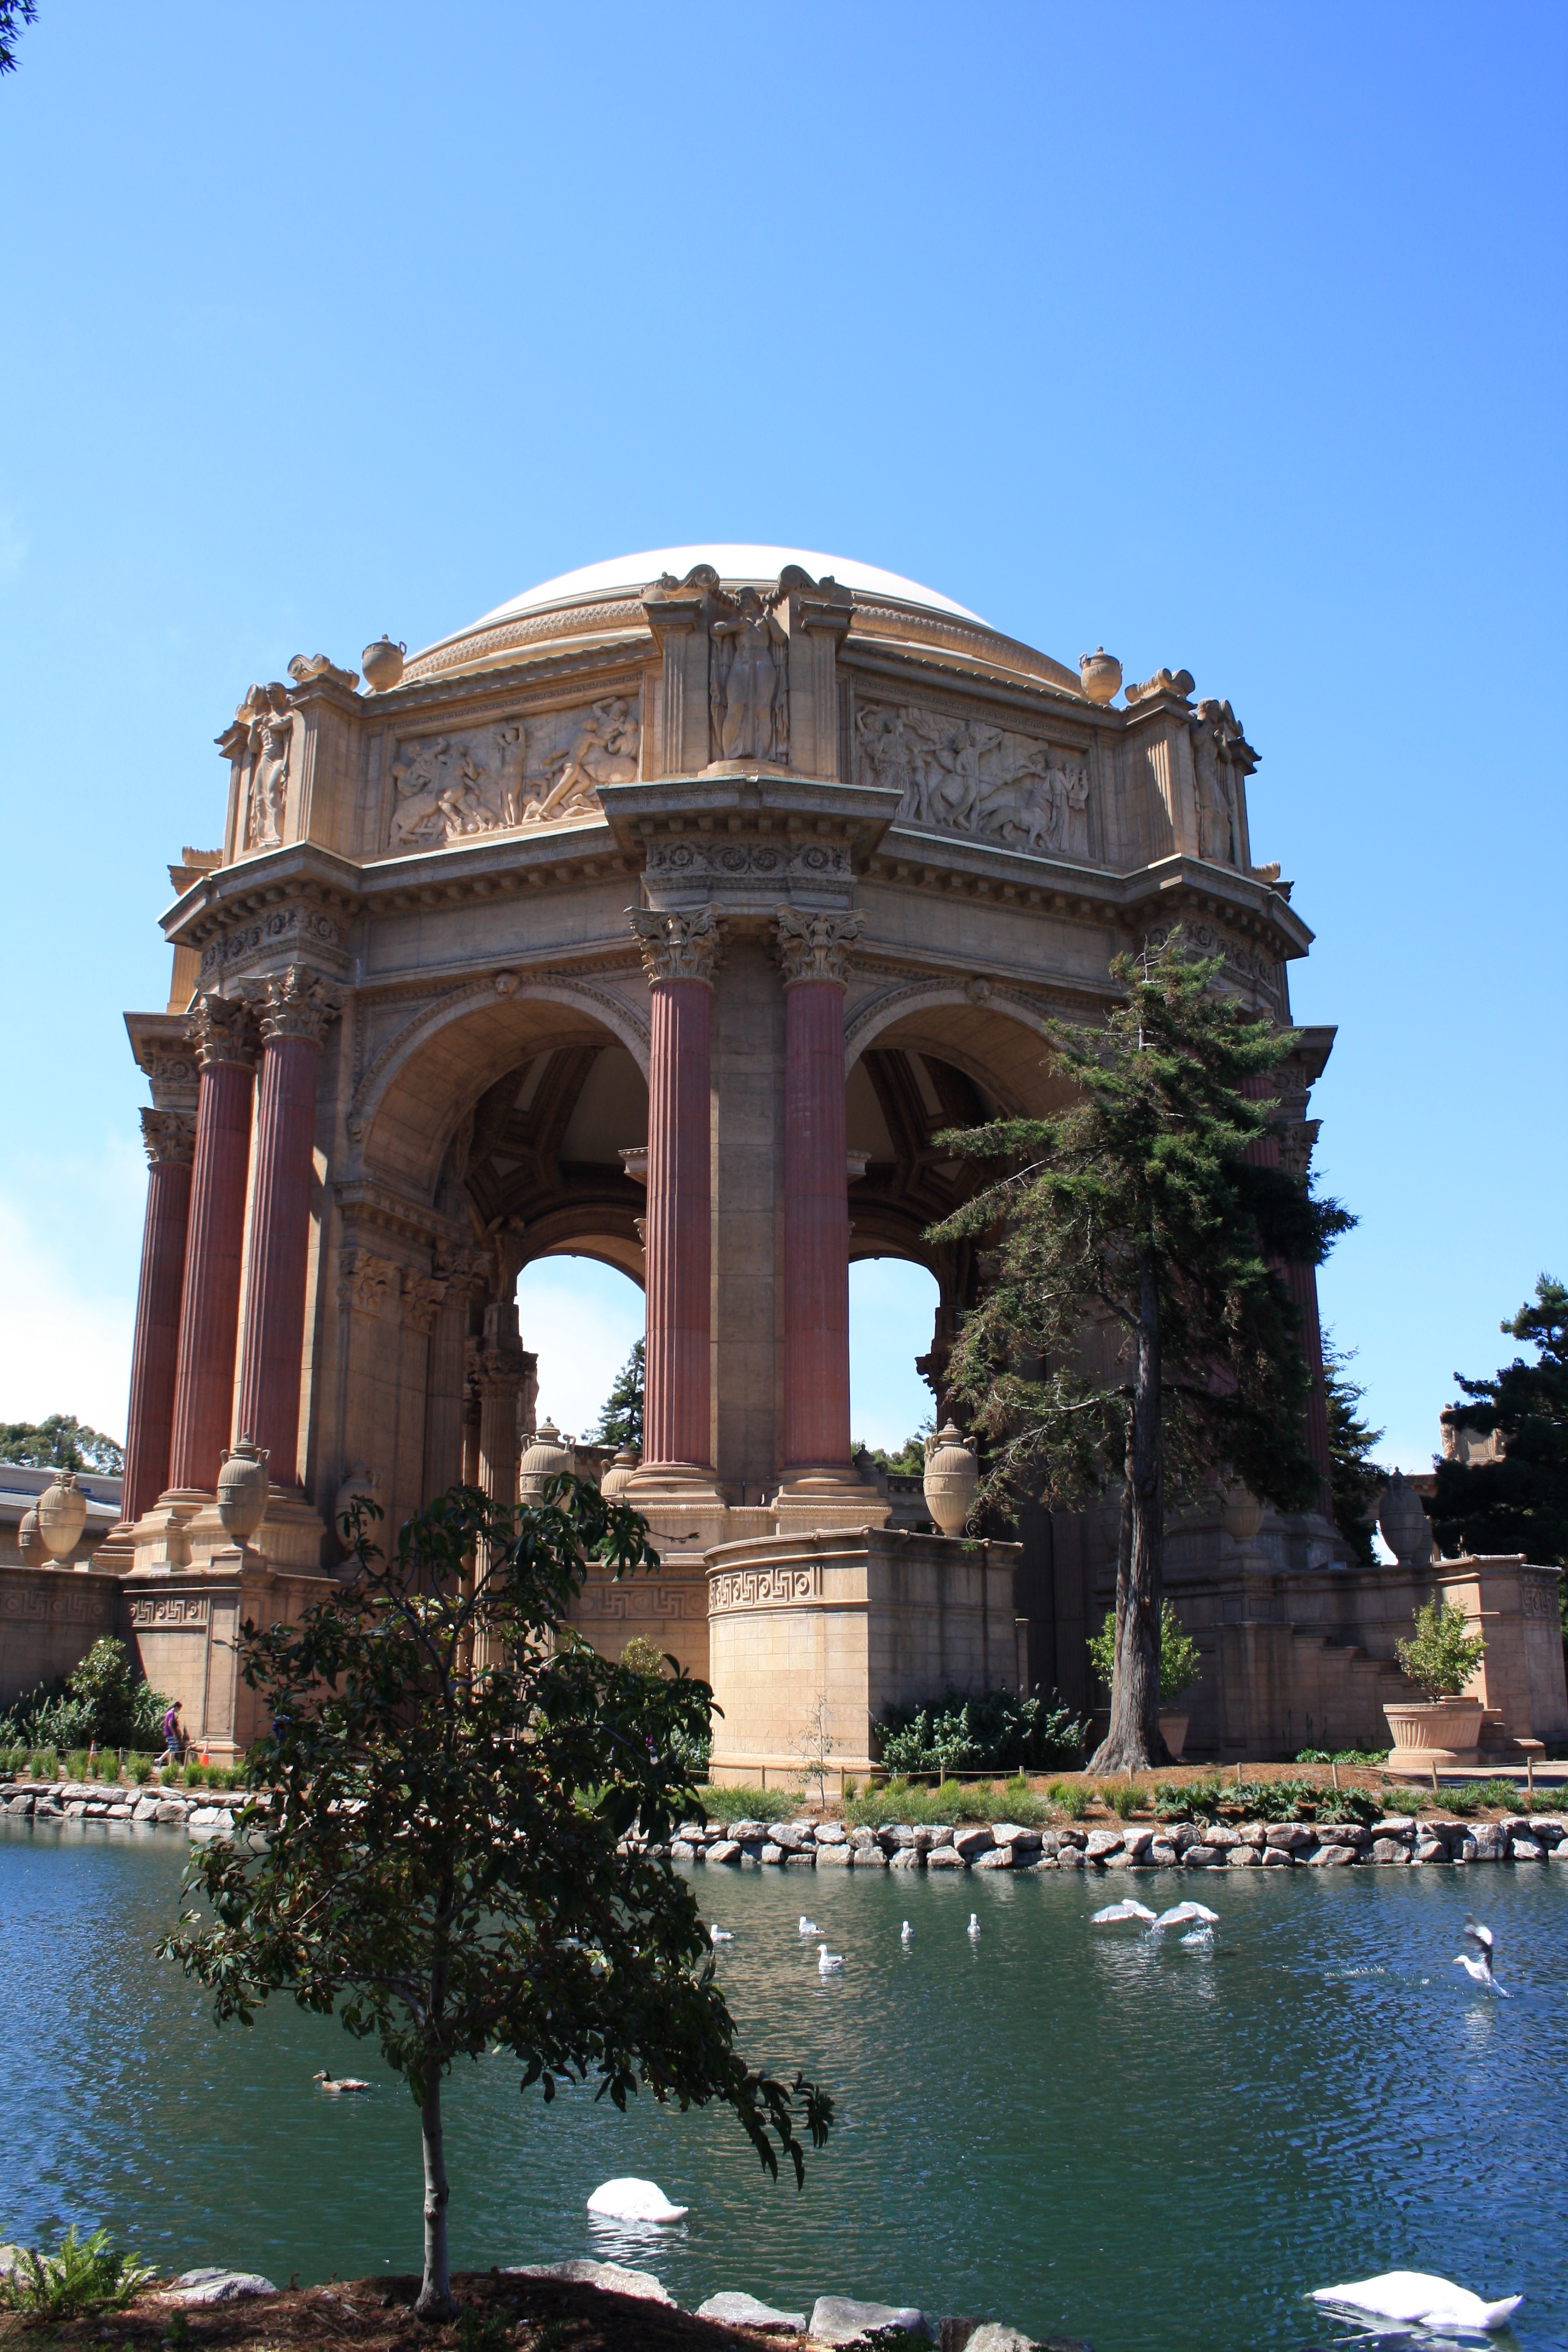
architecture, palace, monument, vacation, travel, arch, museum, usa, landmark, tourism, california, places of interest, san, water feature, san fransisco, ancient history, fransisco